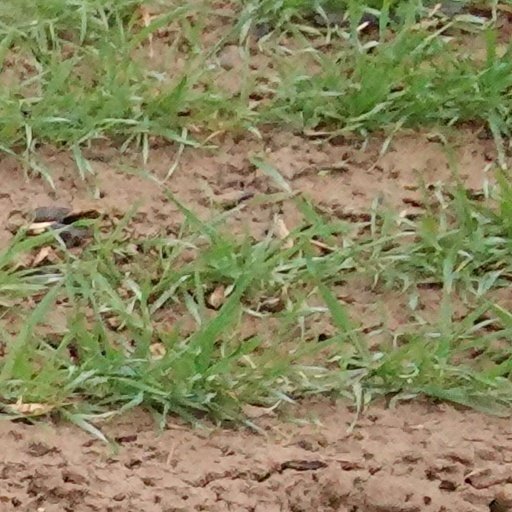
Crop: wheat